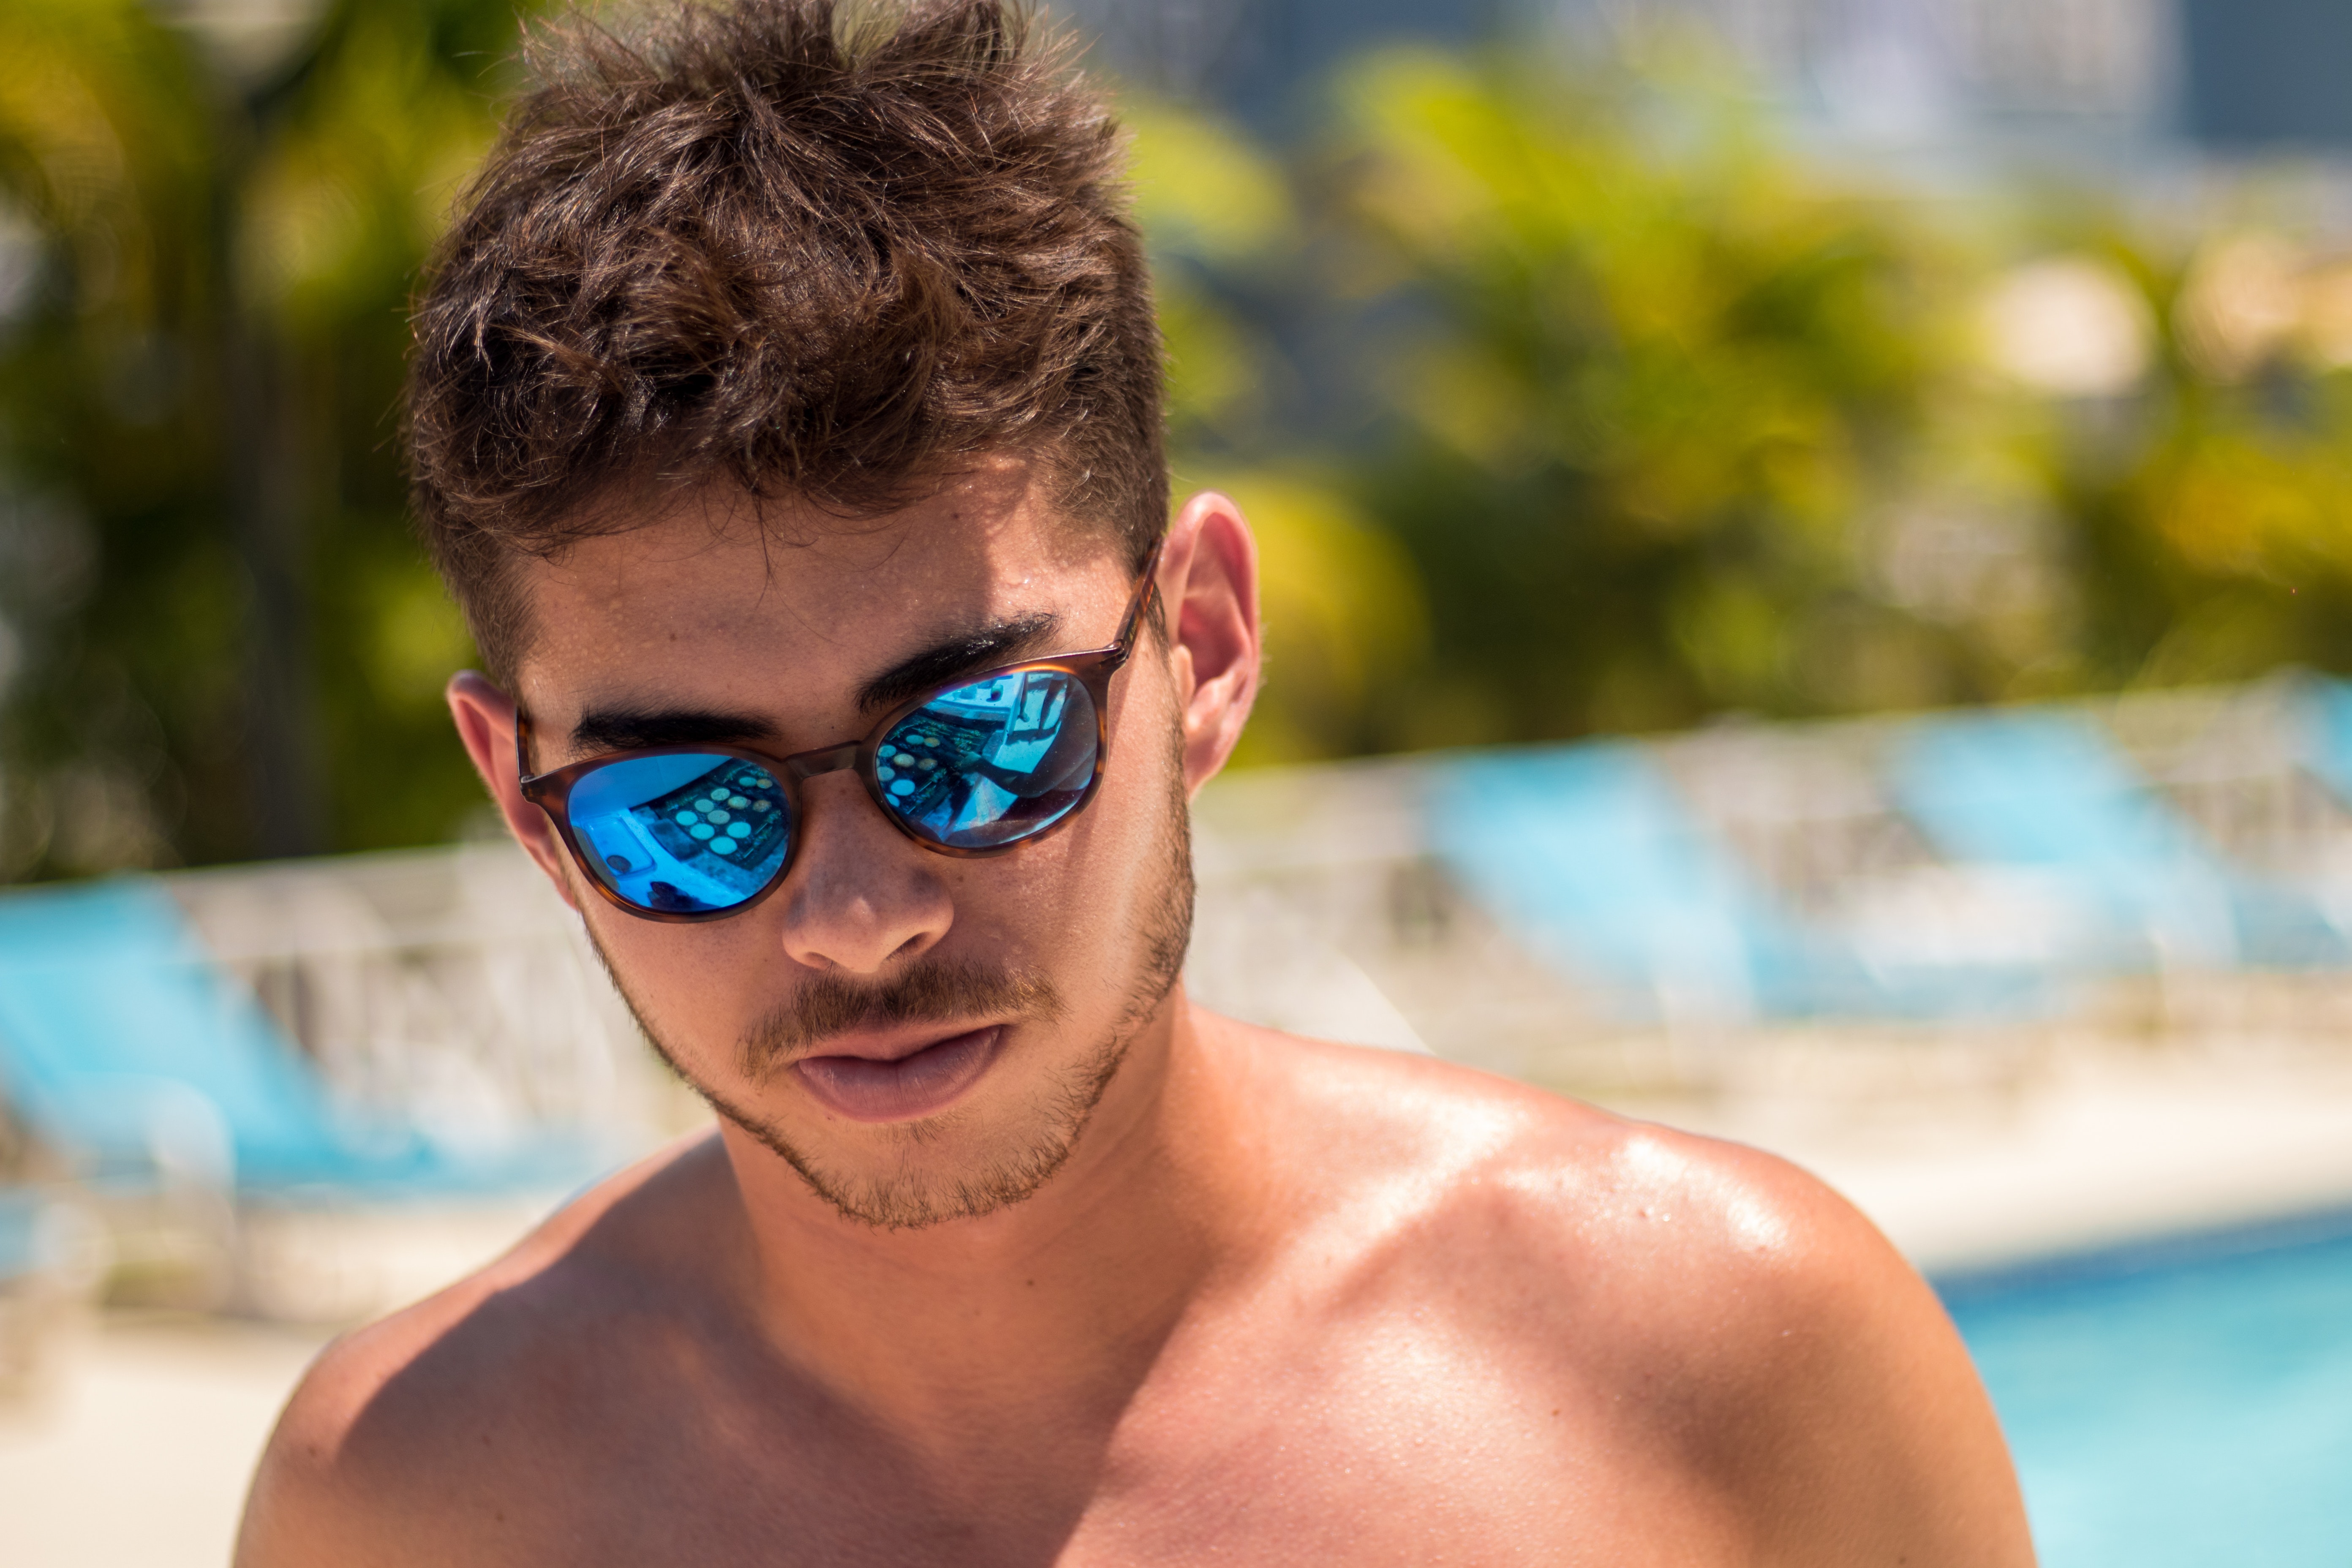
eyewear, sunglasses, hair, glasses, Barechested, chin, fun, summer, sun tanning, goggles, cool, vacation, facial hair, muscle, swimming pool, chest, leisure, personal protective equipment, swimmer, recreation, smile, surfer hair